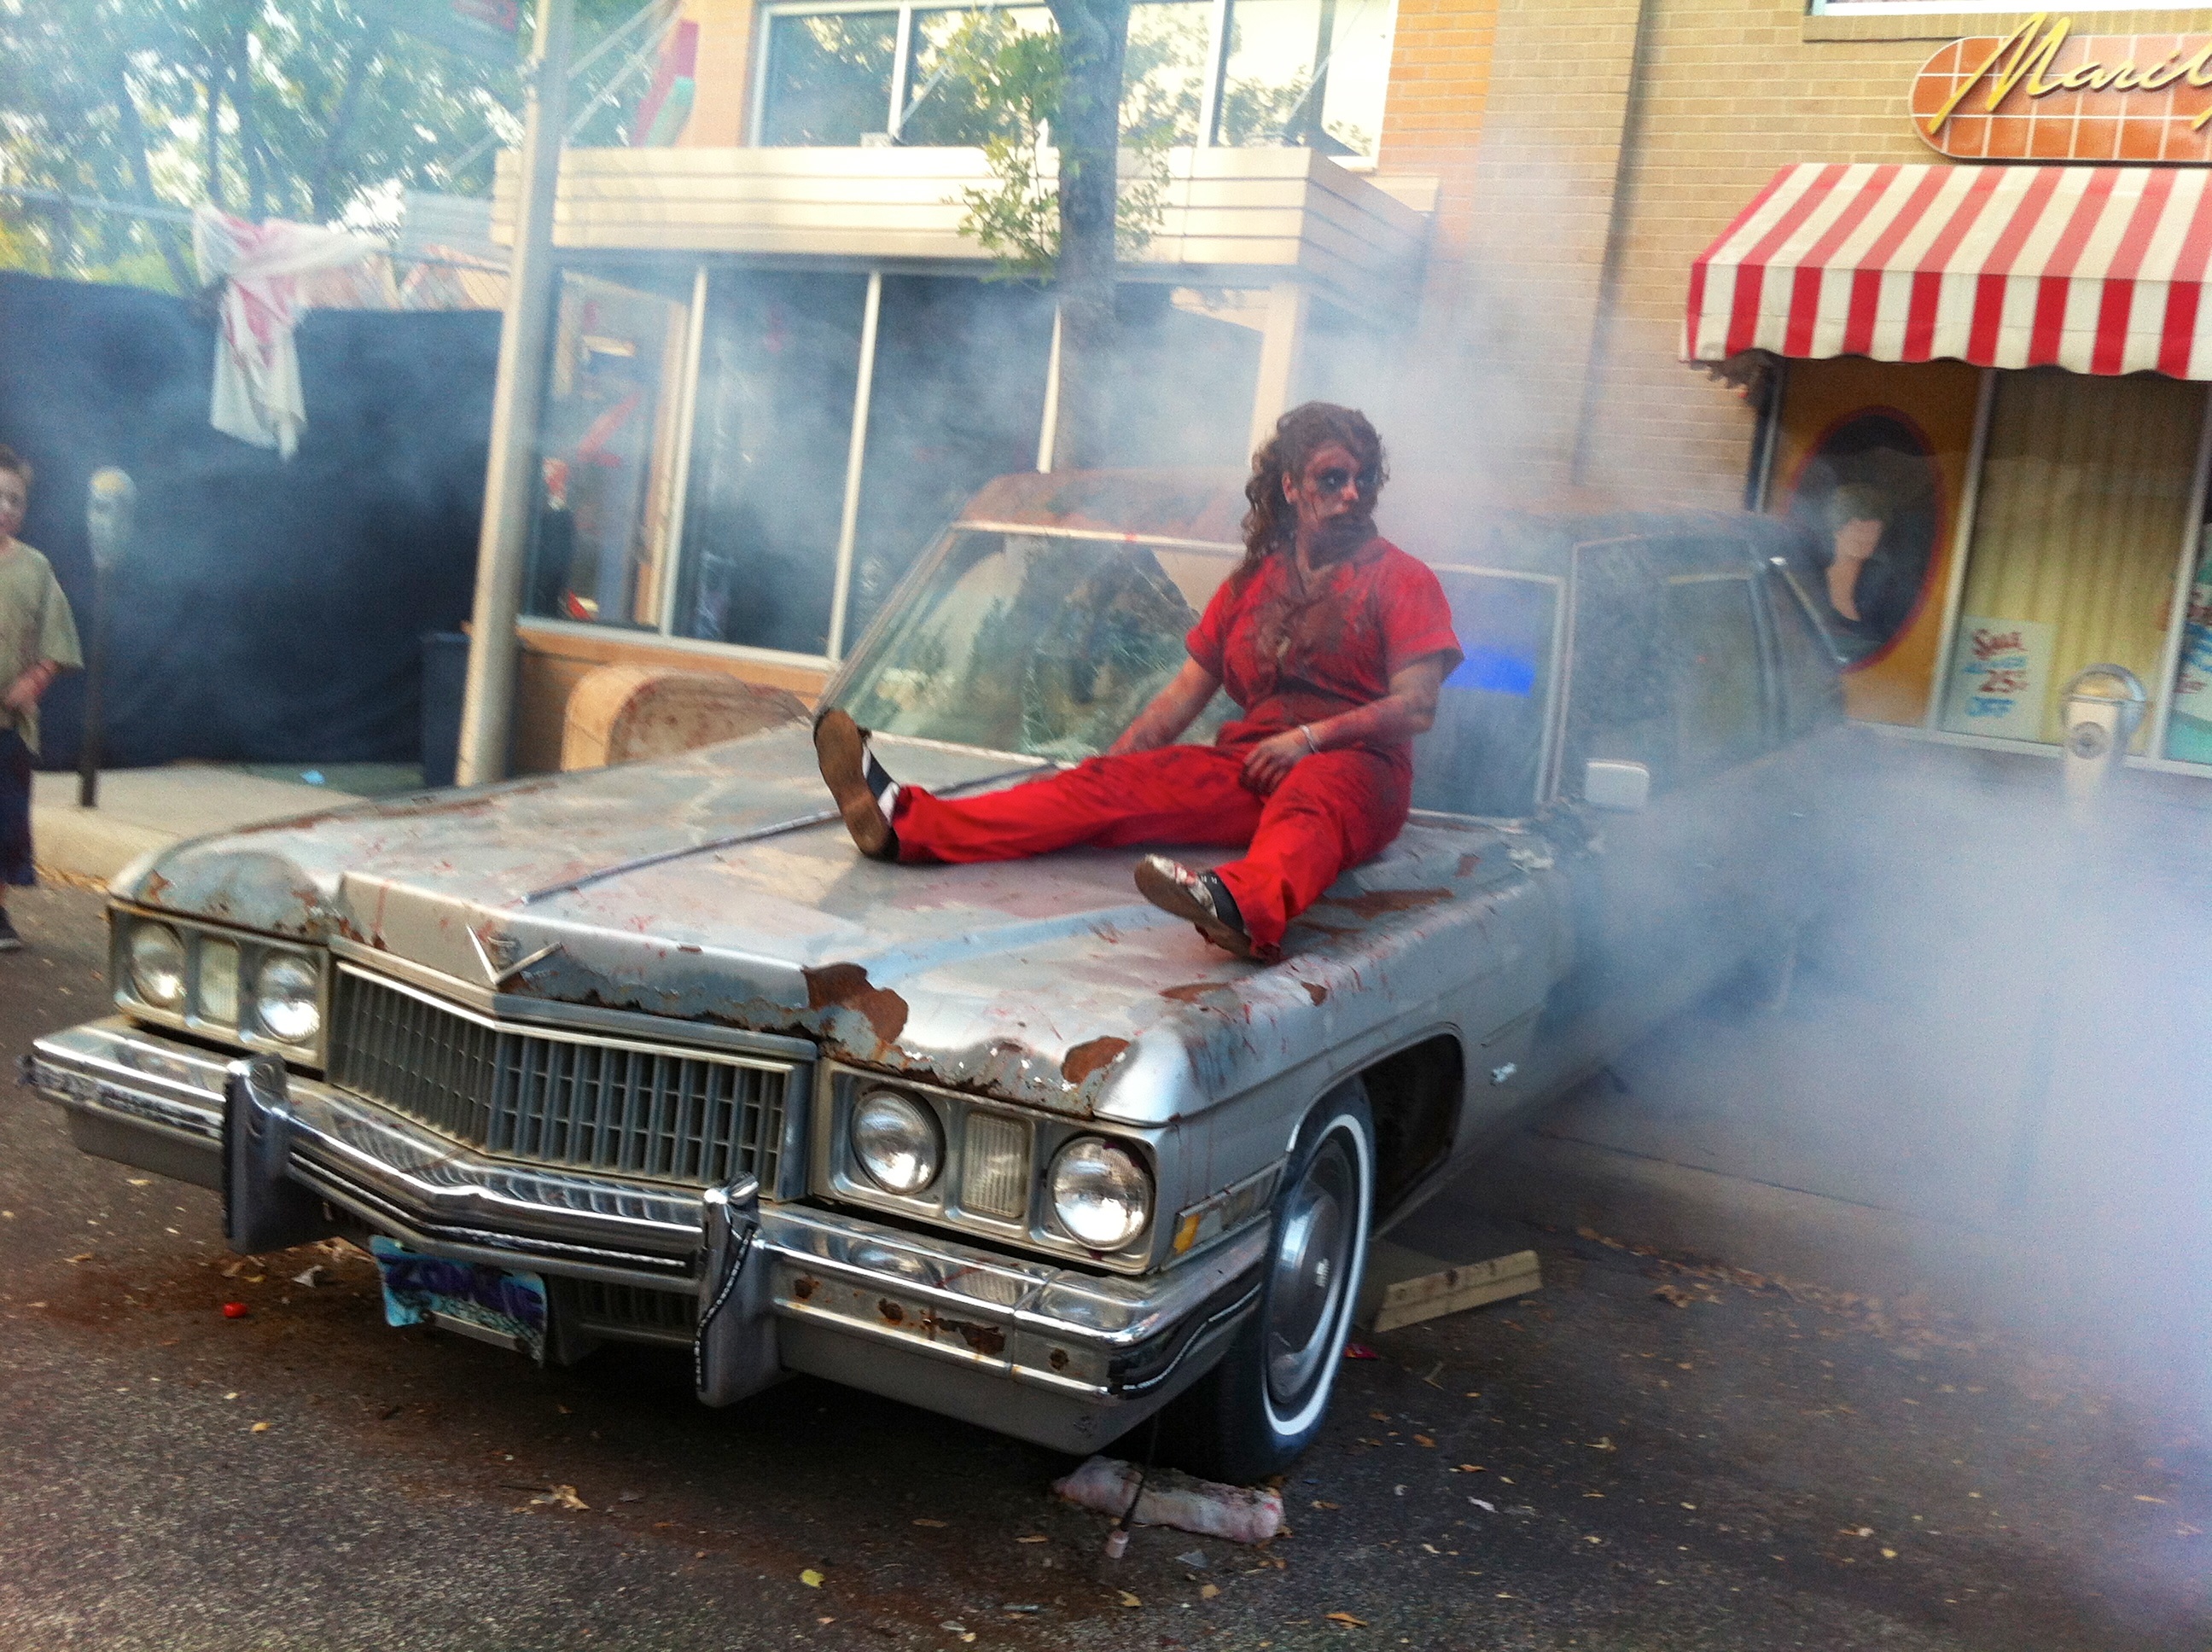
car, vehicle, motor vehicle, vintage car, antique car, land vehicle, automobile make, luxury vehicle